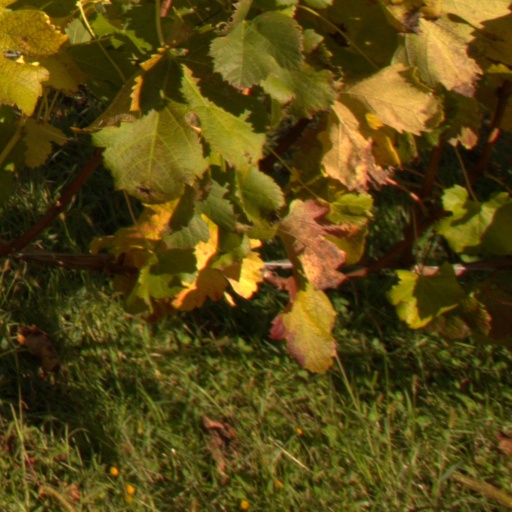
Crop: grape